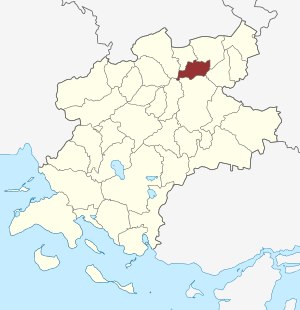
Sønder Højrup Sogn
Sognets placering
Sønder Højrup Sogn er et sogn i Midtfyn Provsti. Sognet ligger i Faaborg-Midtfyn Kommune. Indtil kommunalreformen i 2007 lå det i Ringe Kommune og indtil kommunalreformen i 1970 lå det i Vindinge Herred. I Sønder Højrup Sogn ligger Sønder Højrup Kirke.